Penstemon albidus

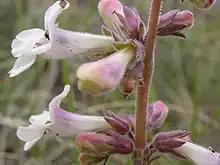
Flowers of "Penstemon albidus" showing hairy glandular stems and sepals

The flowers of "Penstemon albidus" have sepals (calyx lobes) that are 4–7 mm long, 1.5–3 mm wide, pointed, and also covered in glandular hairs. The flower is white, occasionally tinged with a delicate shades of lavender, blue, or pink, possibly due to crossbreeding with other species. The flowers often have nectar guides extending from the mouth of the flowers down the lower interior of the flower tube toward the back that are red or magenta, often quite dark in contrast with the rest of the flower. The overall shape of the flower is a funnel 12–20 mm in length and 6–8 mm in diameter. The tube of the flower is not constricted at the opening and 4–6 mm long and 6–8 mm in diameter. Internally it is also glandular pubescent. In the sunlight the edges of its flowers will glisten slightly due the numerous hairs. "P. albidus" tends to have larger flowers in the north of its range than in the south of its range.